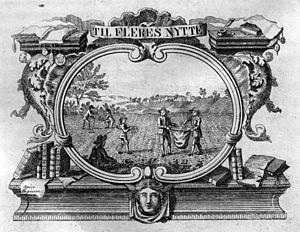
Det kongelige danske Selskab for Fædrelandets Historie
Den faste vignet fra Danske Magazin. Den er nærmere beskrevet i artiklen om tidsskriftet.
Det kongelige danske Selskab for Fædrelandets Historie blev stiftet 8. januar 1745 med Jacob Langebek som initiativtager. Selskabets formål har fra begyndelsen været at fremme viden om Danmarks historie, hvilket primært er sket gennem udgivelsen af tidsskriftet Danske Magazin. Her er der blevet publiceret både aktstykker og historiske afhandlinger under mottoet Til Fleres Nytte. Mottoet ses i den vignet, som hvert bind af Danske Magazin er forsynet med. Vignetten forestiller høstarbejdere, der indsamler tilbageblevne aks på en afhøstet mark.